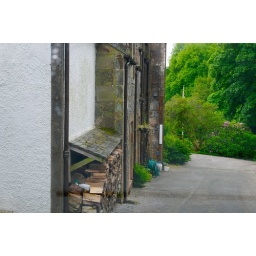
The back door of my old home in Moniaive